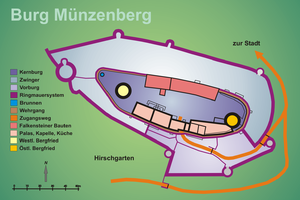
Un château concentrique est un château avec deux ou trois murs d'enceinte successifs, les murs intérieurs étant plus hauts que les murs extérieurs.